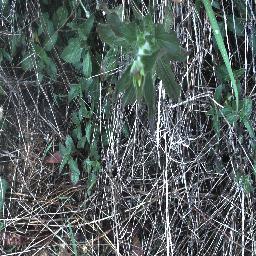
Label: siam_weed